Membrane potential

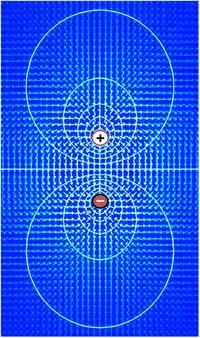
Electric field (arrows) and contours of constant voltage created by a pair of oppositely charged objects. The electric field is at right angles to the voltage contours, and the field is strongest where the spacing between contours is the smallest.

Voltage, which is synonymous with "difference in electrical potential", is the ability to drive an electric current across a resistance. Indeed, the simplest definition of a voltage is given by Ohm's law: V=IR, where V is voltage, I is current and R is resistance. If a voltage source such as a battery is placed in an electrical circuit, the higher the voltage of the source the greater the amount of current that it will drive across the available resistance. The functional significance of voltage lies only in potential "differences" between two points in a circuit. The idea of a voltage at a single point is meaningless. It is conventional in electronics to assign a voltage of zero to some arbitrarily chosen element of the circuit, and then assign voltages for other elements measured relative to that zero point. There is no significance in which element is chosen as the zero point—the function of a circuit depends only on the differences not on voltages "per se". However, in most cases and by convention, the zero level is most often assigned to the portion of a circuit that is in contact with ground.